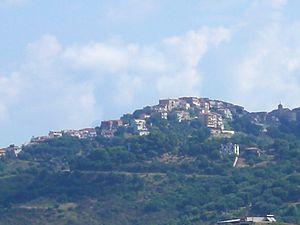
Centola est une commune italienne de la province de Salerne dans la région Campanie en Italie.